Finn Bálor

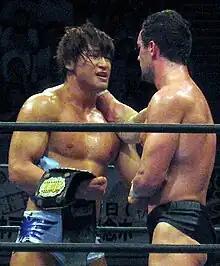
Devitt after losing the IWGP Junior Heavyweight Championship to Kota Ibushi at Dominion 6.18

On 11 December, Devitt made his third successful IWGP Junior Heavyweight Championship defense, defeating another New Japan outsider, Davey Richards. On 4 January 2011, at Wrestle Kingdom V in Tokyo Dome, Devitt successfully defended the IWGP Junior Heavyweight Championship against Kota Ibushi, avenging the loss from the IWGP Junior Heavyweight Tag Team Championship match. On 23 January at "Fantastica Mania 2011", a New Japan and Consejo Mundial de Lucha Libre (CMLL) co–promoted event in Tokyo, Devitt and Taguchi defeated Kenny Omega and Kota Ibushi to regain the IWGP Junior Heavyweight Tag Team Championship, making Devitt a double IWGP champion for the second time. Devitt continued his streak of defending the IWGP Junior Heavyweight Championship against New Japan outsiders, when he successfully defended the title against Taka Michinoku on 20 February and Kushida on 19 March. In May, Devitt took part in the Invasion Tour 2011, New Japan's first tour of the United States, during which he successfully defended the IWGP Junior Heavyweight Championship against Low Ki on 14 May in New York City and the IWGP Junior Heavyweight Tag Team Championship against the Strong Style Thugz (Homicide and Low Ki) on 15 May in Philadelphia, Pennsylvania. On 26 May, Devitt entered the 2011 Best of the Super Juniors tournament. After losing his opening match against Davey Richards, Devitt went on a seven match winning streak to finish first in his block in the round-robin stage of the tournament. On 10 June, Devitt was eliminated from the tournament in the semifinals by his own tag team partner, Ryusuke Taguchi. On 18 June at Dominion 6.18, Devitt lost the IWGP Junior Heavyweight Championship to Best of the Super Juniors winner, Kota Ibushi, ending his reign at 364 days.